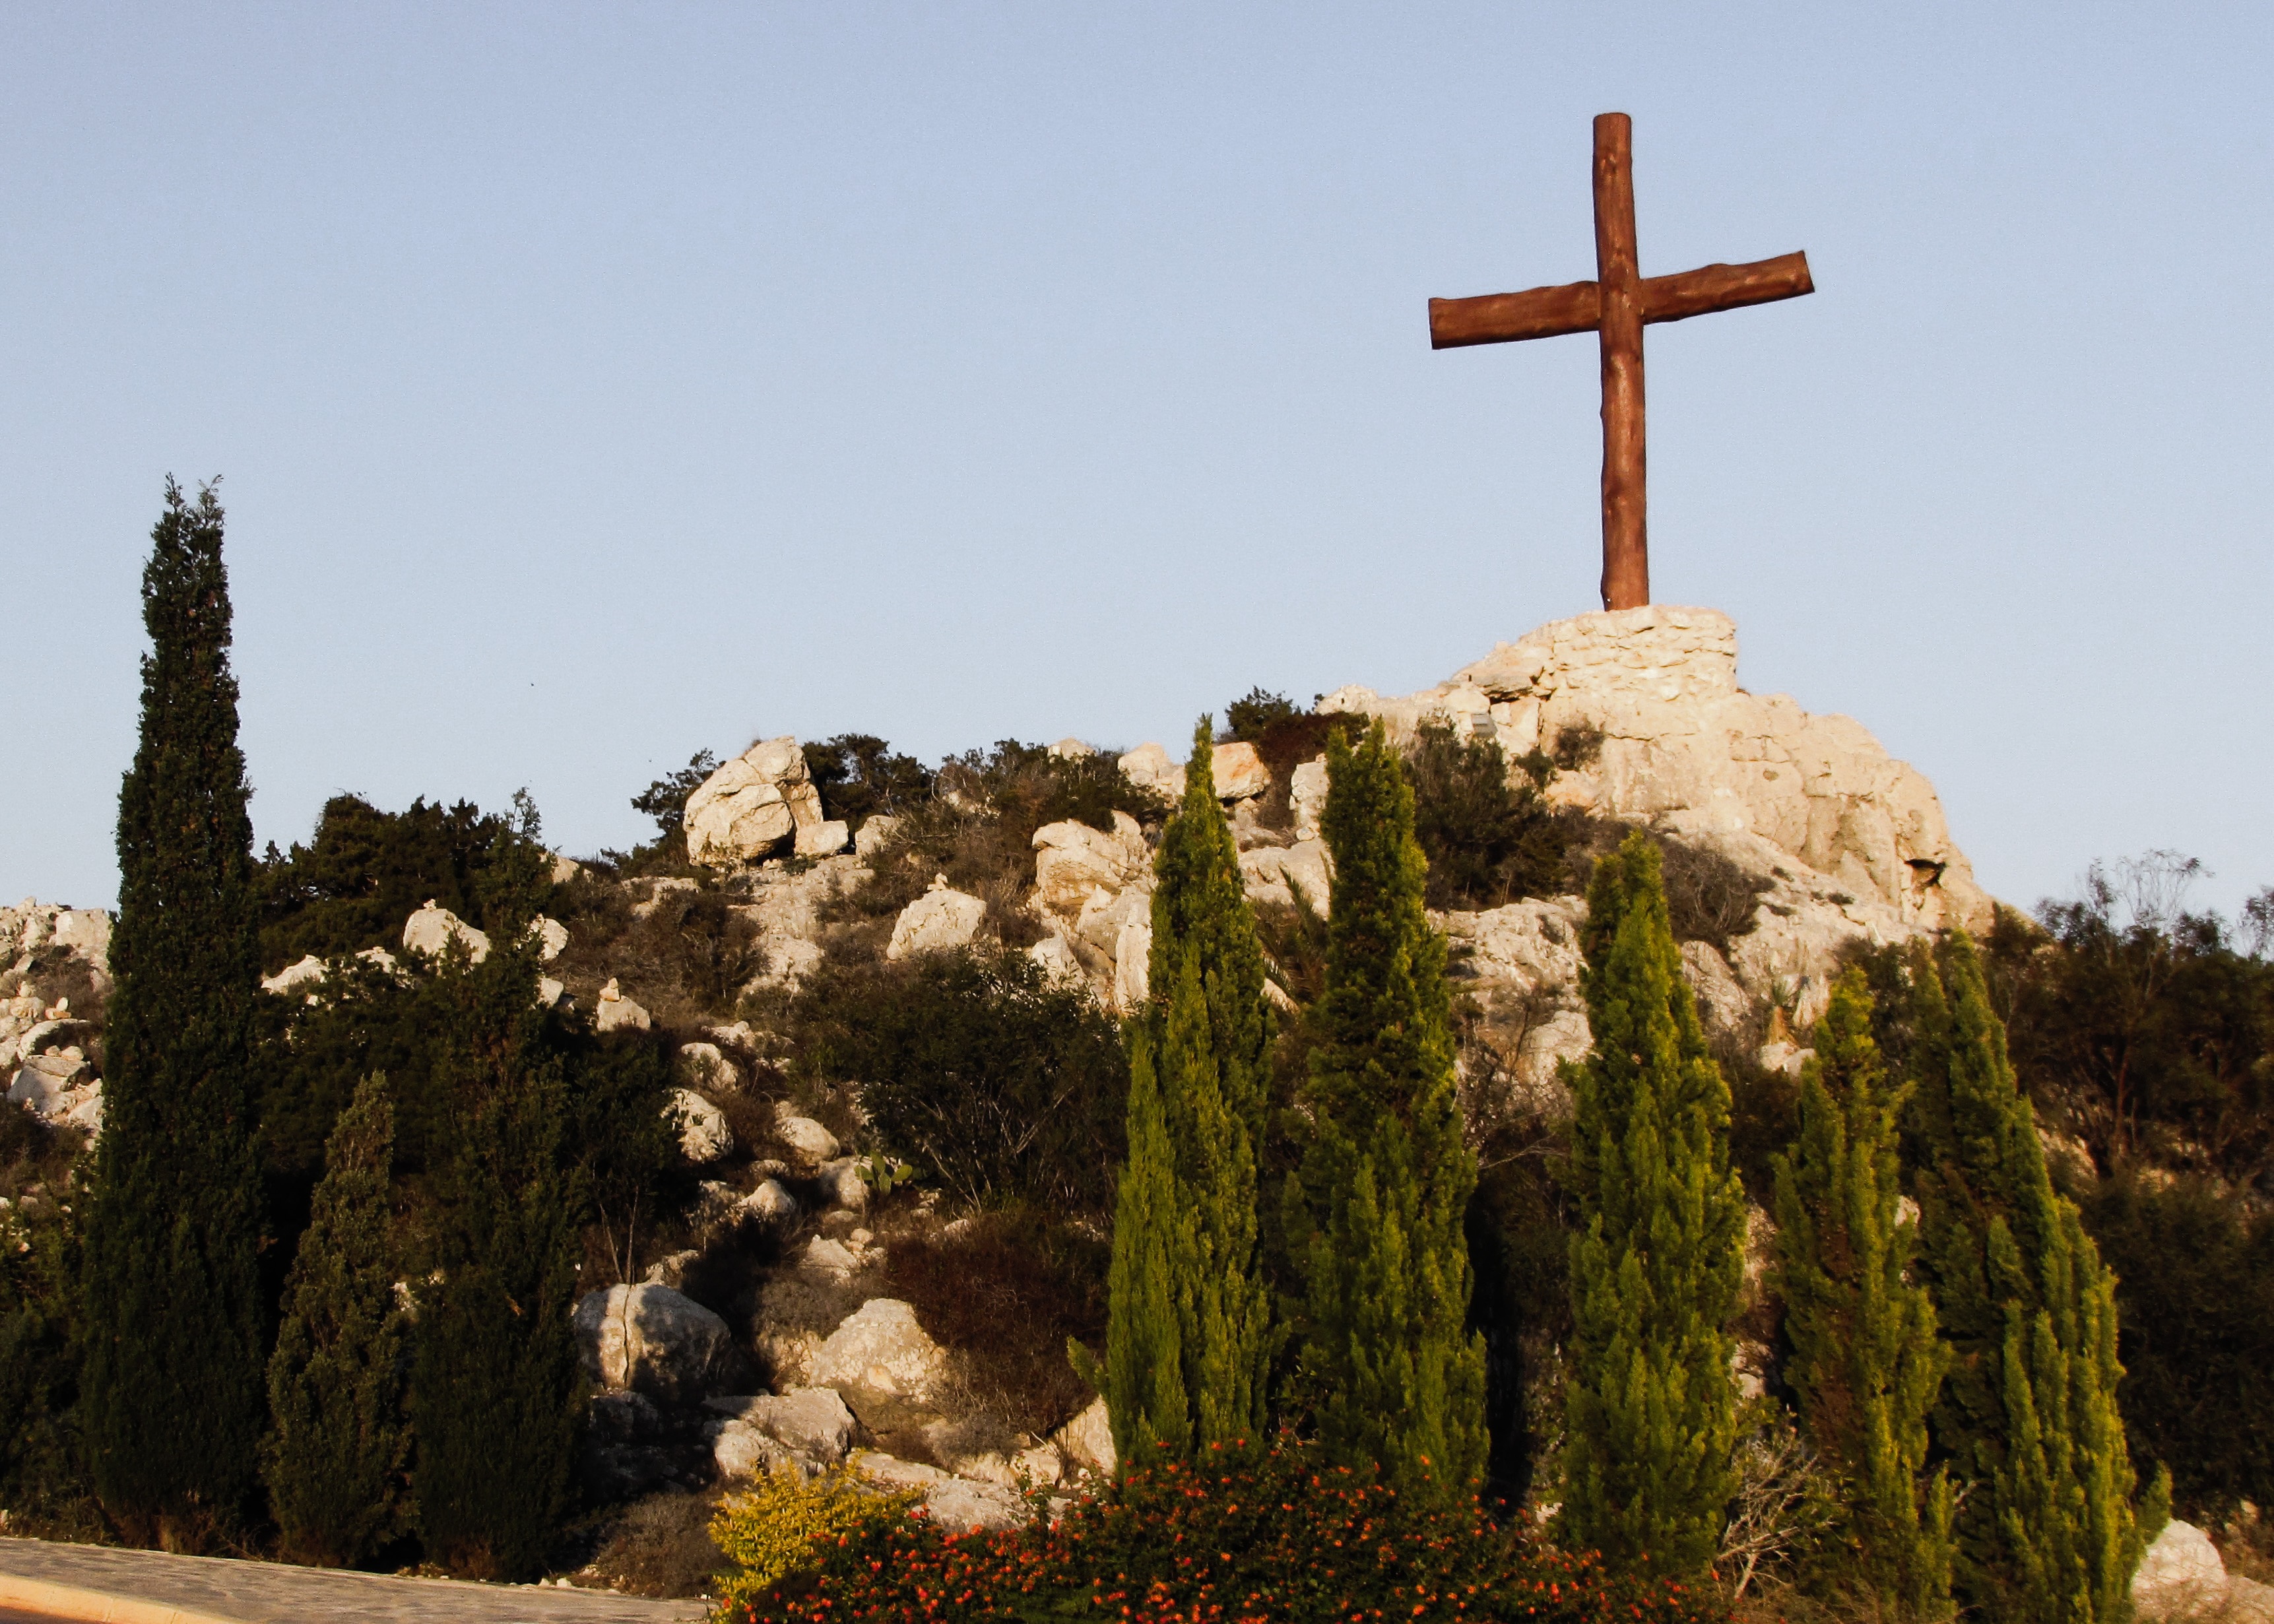
landscape, rock, mountain, hill, religion, landmark, cross, place of worship, ruins, monastery, christianity, cyprus, ayia napa, ayios epifanios, ancient history, mountainous landforms